Madurai

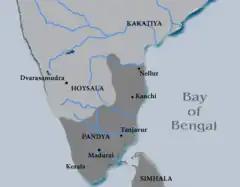
Pandyan dynasty at its greatest extent

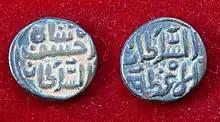
historic metal coin used for transaction

After the Sangam age, most of present-day Tamil Nadu, including Madurai, came under the rule of the Kalabhra dynasty, which was ousted by the Pandyas around 590 CE. The Pandyas were ousted from Madurai by the Chola dynasty during the early 9th century. The city was fought over between the Cholas and the Pandyas during the 12th century, changing hands several times, until the early 13th century, when the second Pandyan empire was established with Madurai as its capital. After the death of Kulasekara Pandian (1268–1308 CE), Madurai came under the rule of the Delhi Sultanate. The Madurai Sultanate then seceded from Delhi and functioned as an independent kingdom until its gradual annexation by the Vijayanagara Empire in 1378 CE. Madurai became independent from Vijayanagar in 1559 CE under the Nayaks. Nayak rule ended in 1736 CE and Madurai was repeatedly captured several times by Chanda Sahib (1740 – 1754 CE), Arcot Nawab and Muhammed Yusuf Khan (1725 – 1764 CE) in the middle of the 18th century.